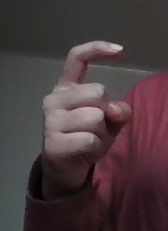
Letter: ra